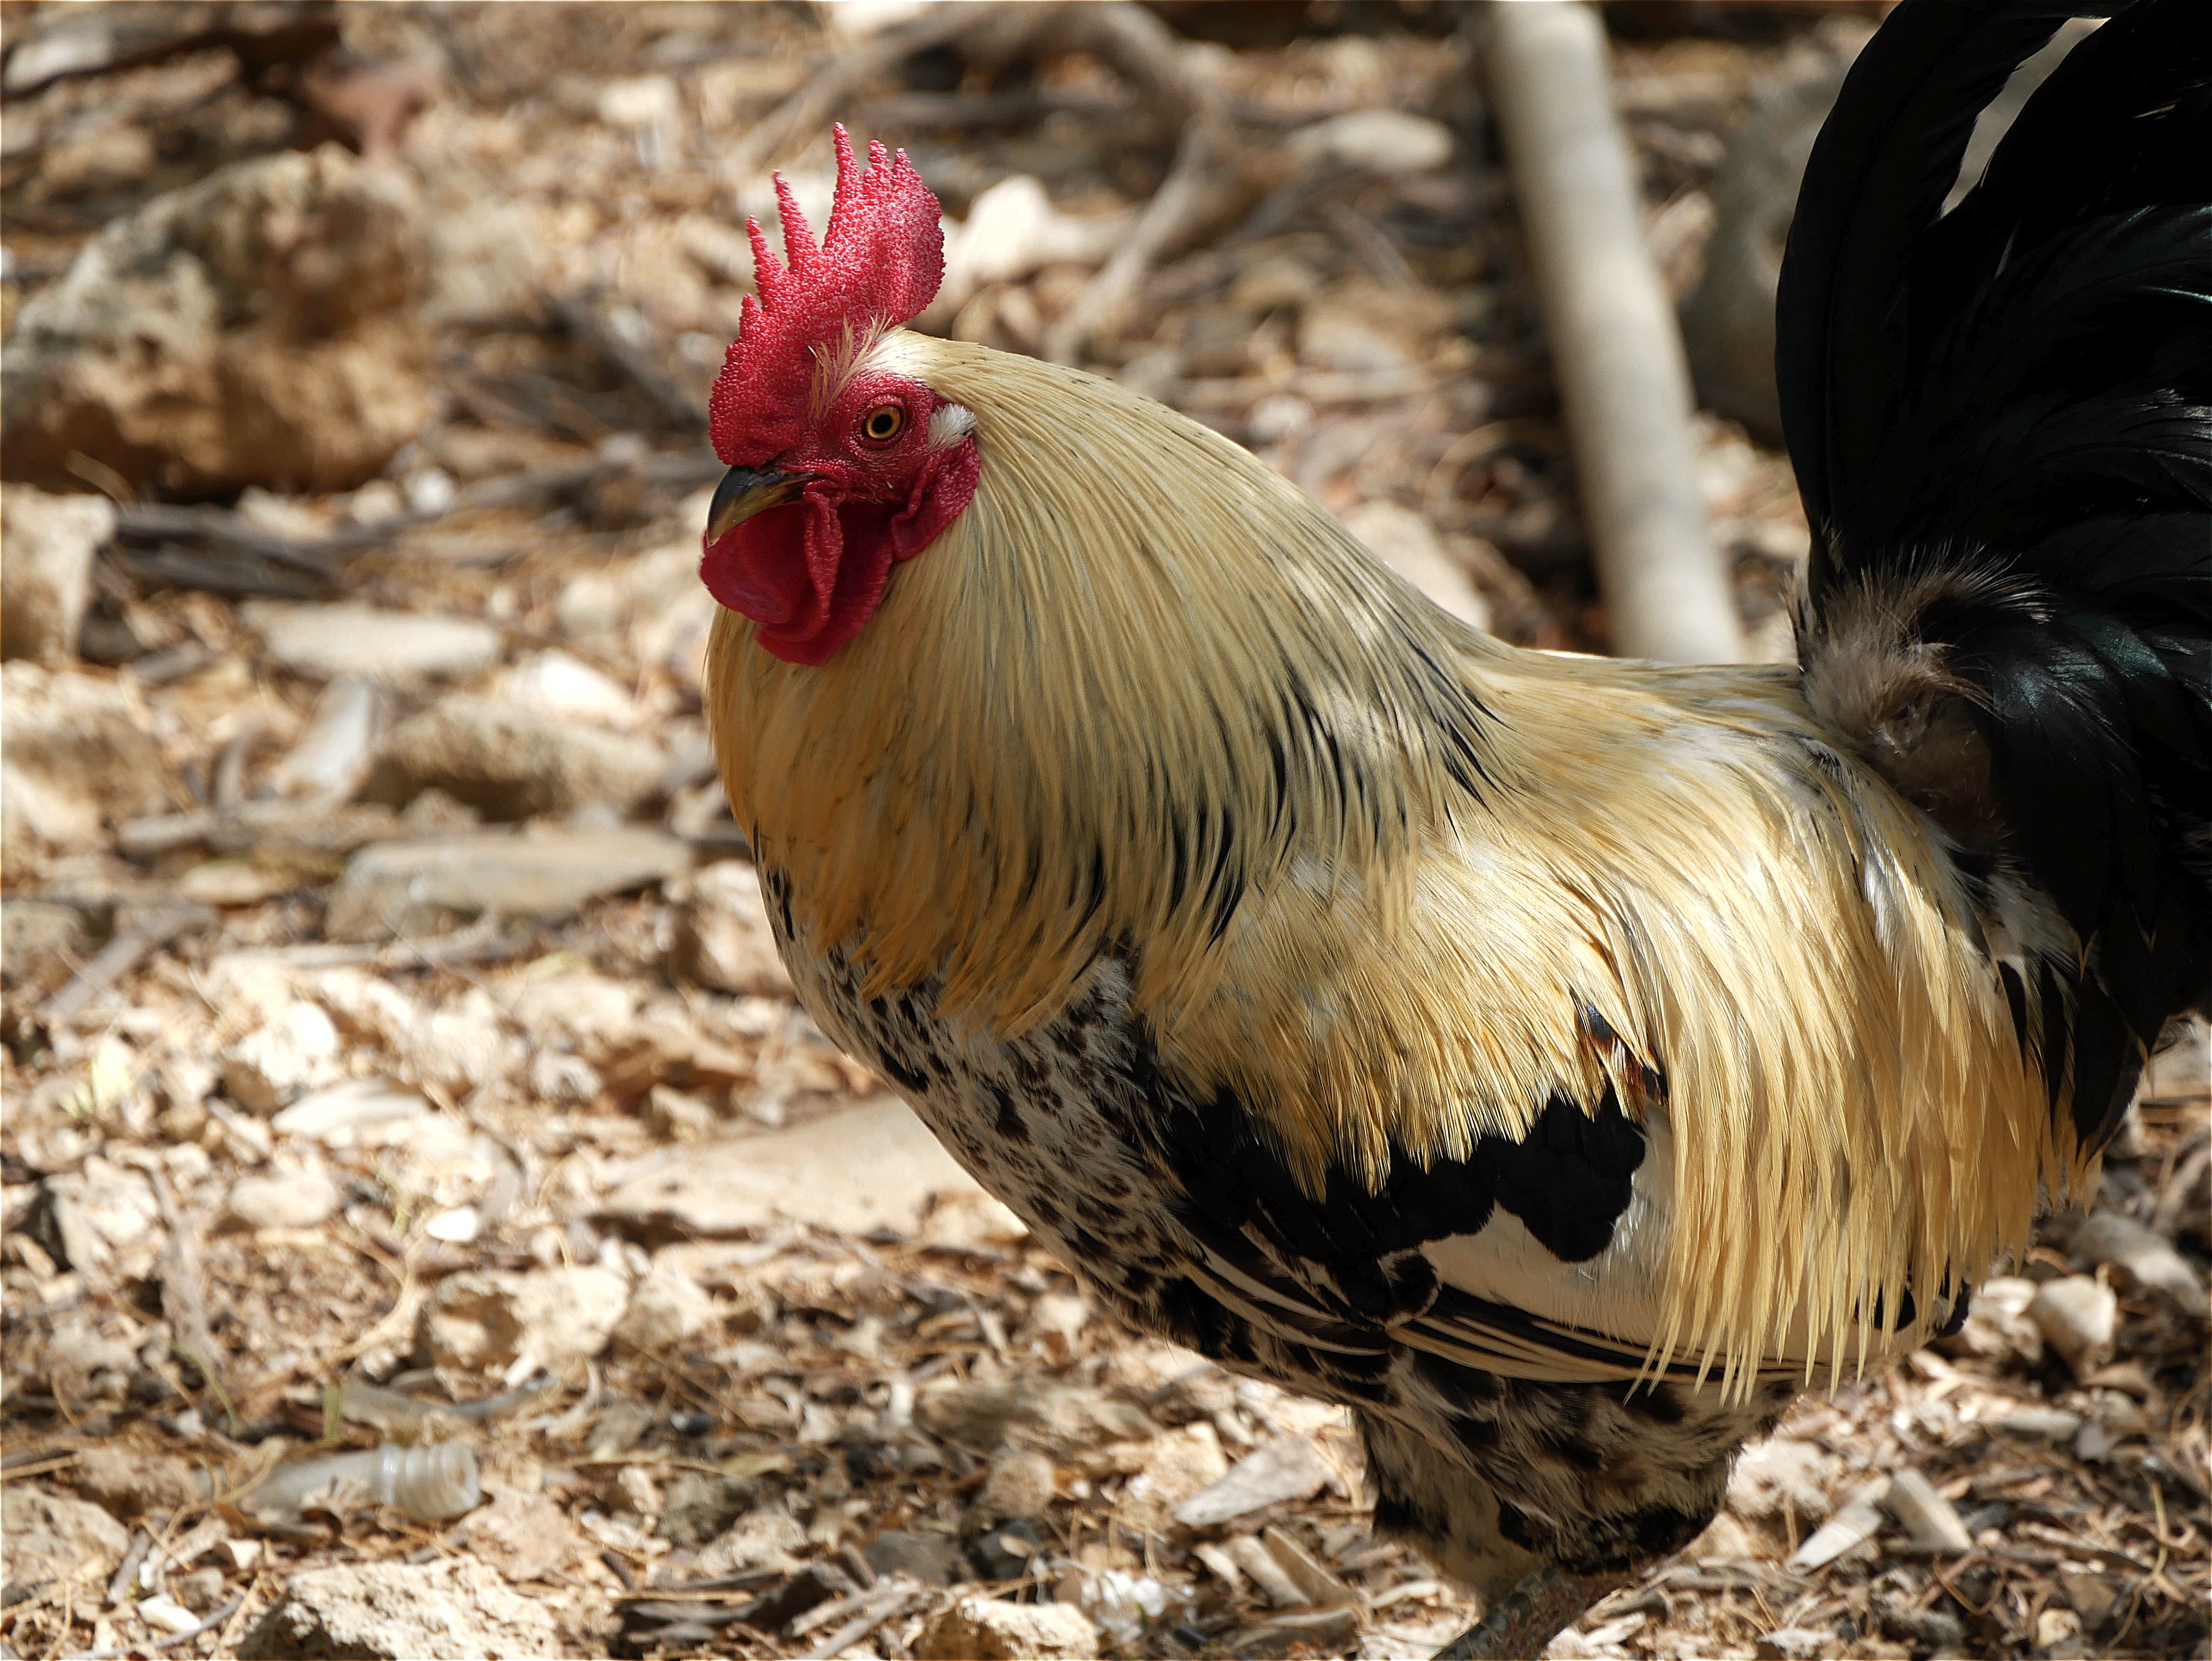
nature, bird, farm, wildlife, beak, chicken, fowl, fauna, rooster, poultry, animals, galliformes, vertebrate, phasianidae, haan